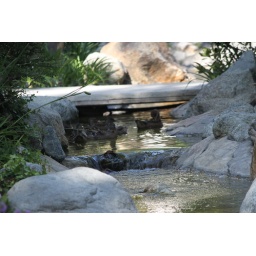
Ducks in front of new place in lake forest ca